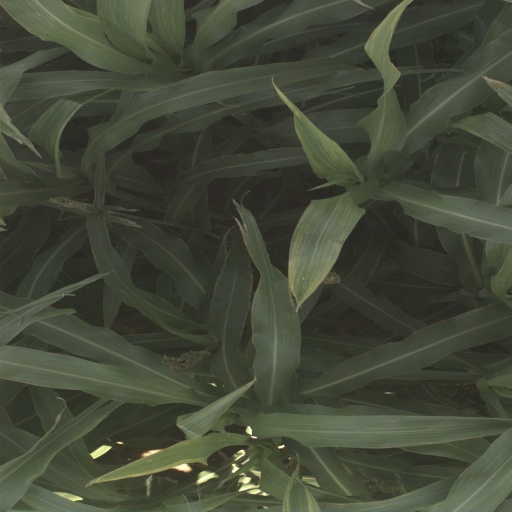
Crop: sorghum